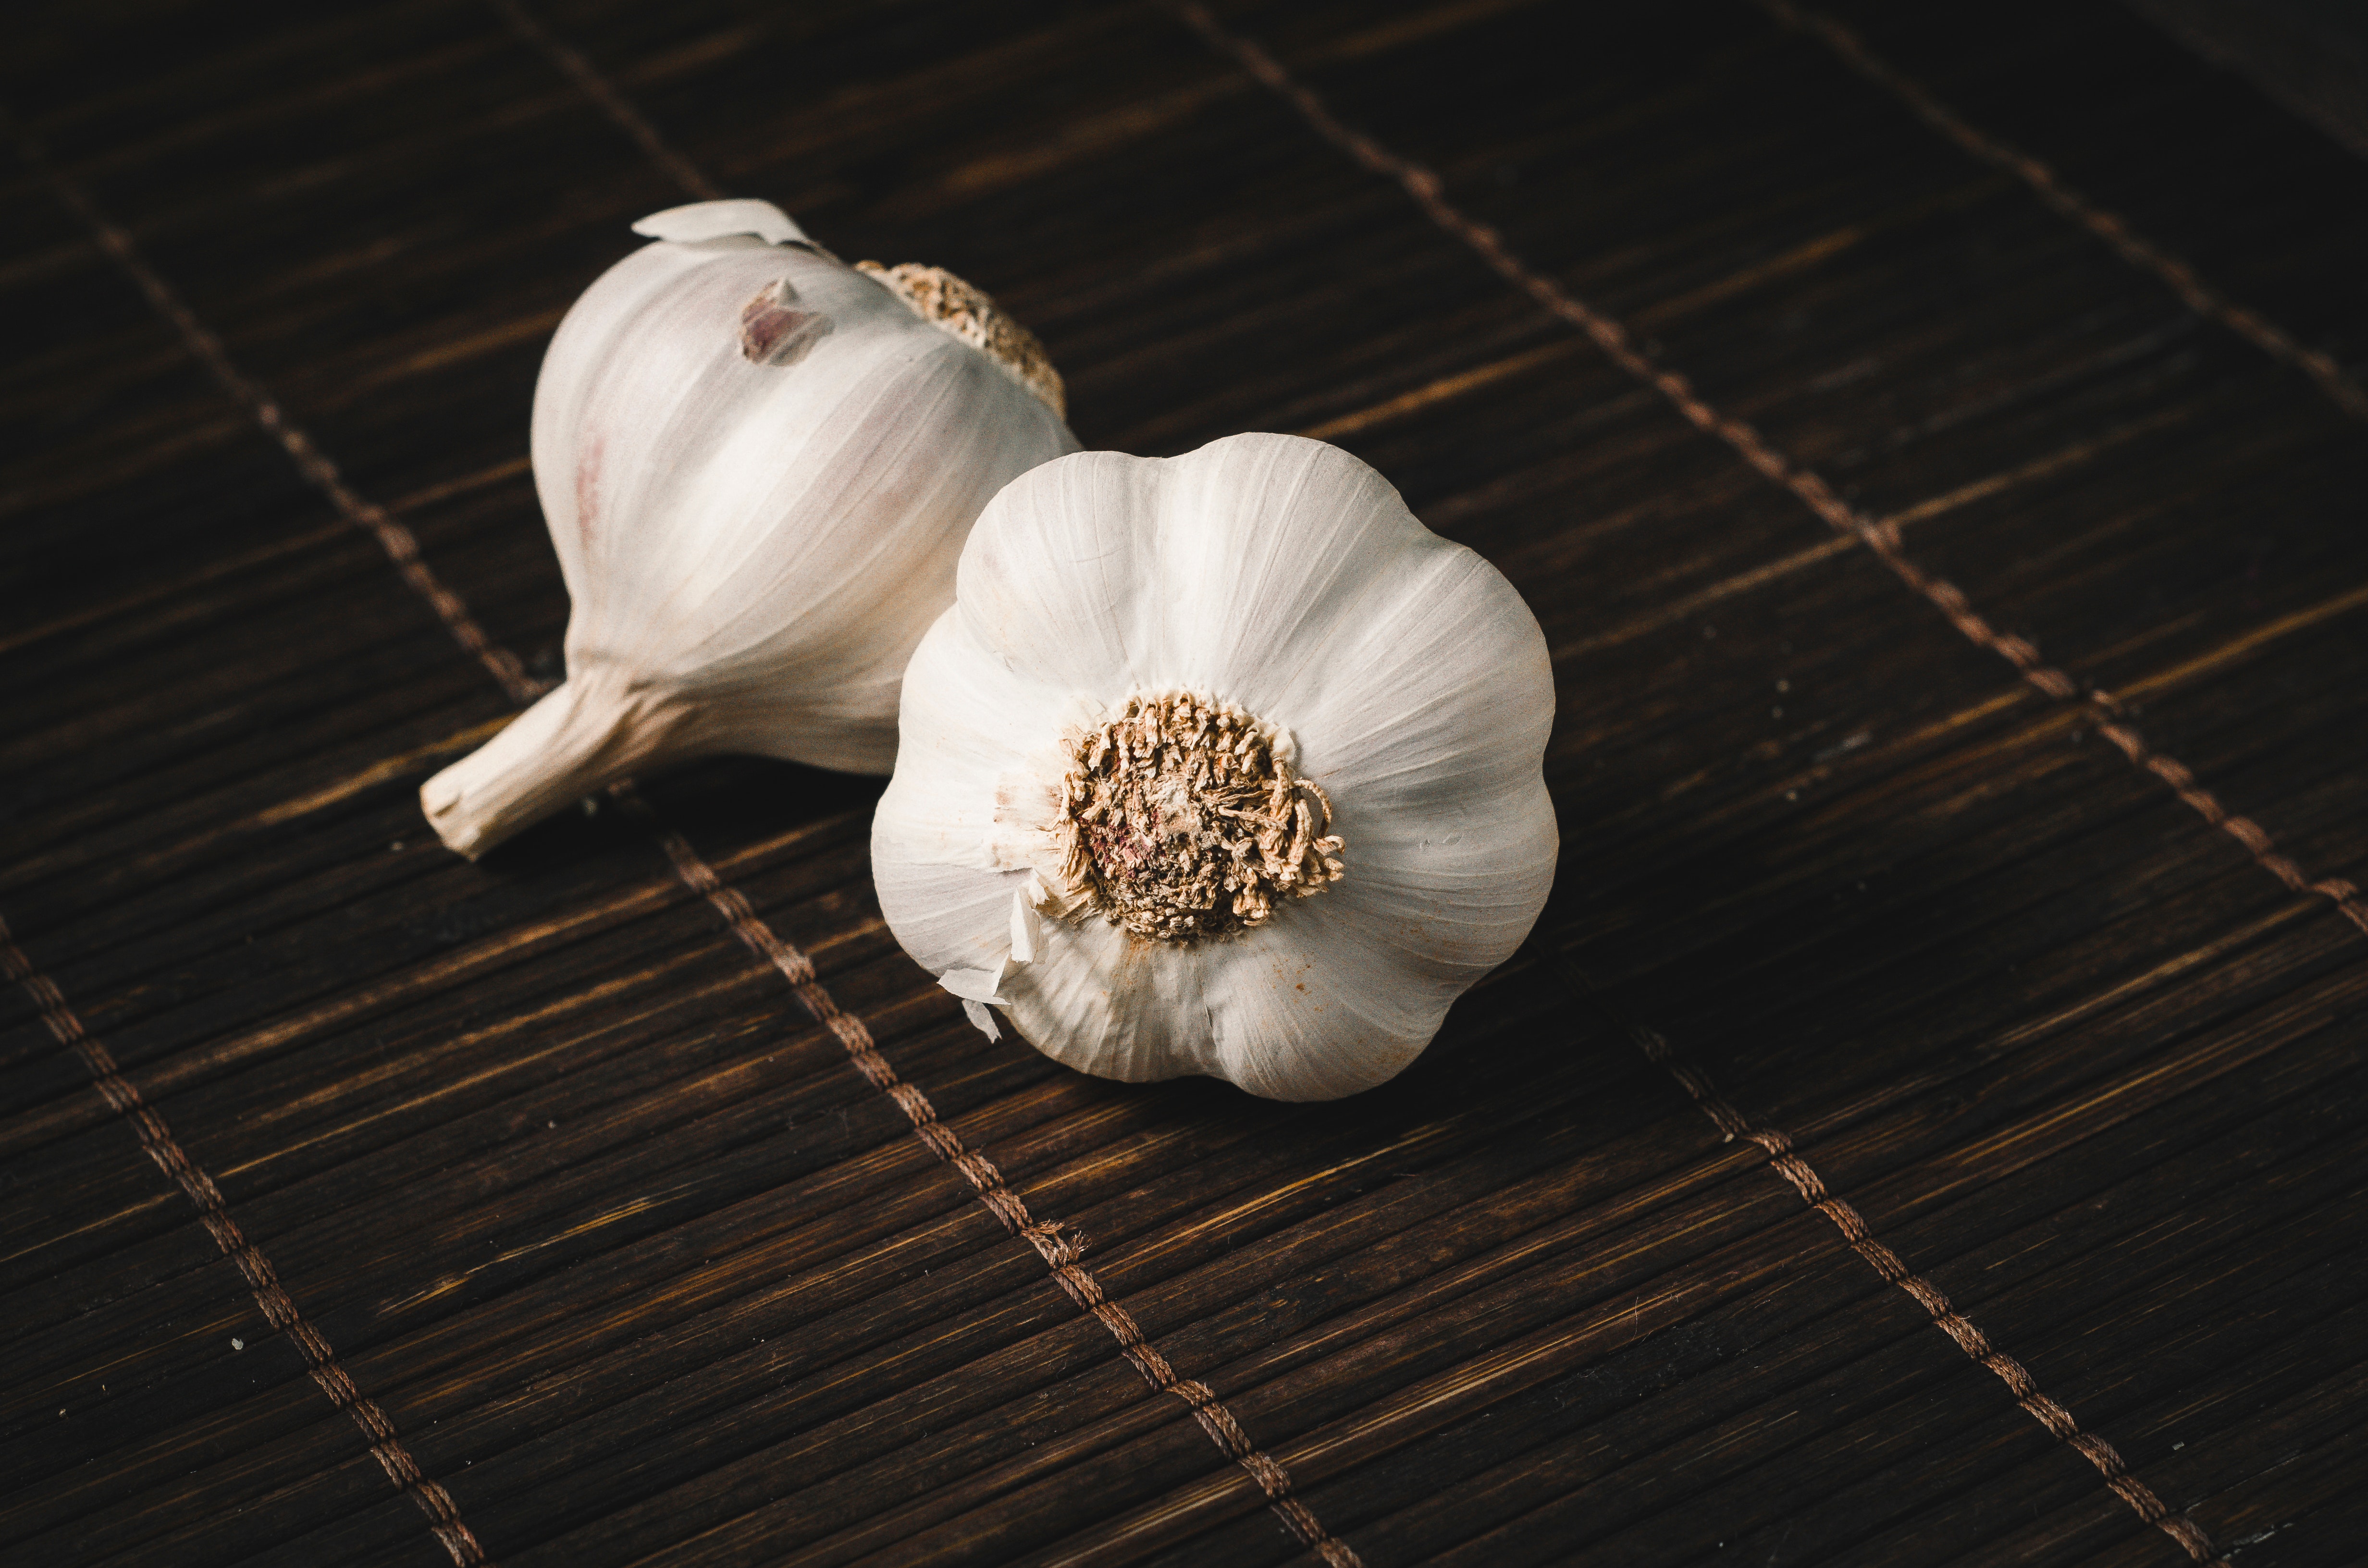
garlic, elephant garlic, vegetable, plant, allium, amaryllis family, petal, still life photography, food, still life, flowering plant